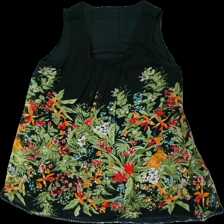
View: front
Type: Dress
Category: Ladies
Brand: Isolde
Colors: Black, Green, Red, Orange, White, Blue, Grey
Material: 100% polyester
Pattern: Floral print
Cut: C-collar
Size: 46
Season: All
Stains: Minor
Damage: smuts fläckar
Damage location: top center
Damage 2: dragen tråd
Damage 2 location: middle right
Price range: <50
Recommended usage: Export
Description: ärmlös klänning med blommigt mönster